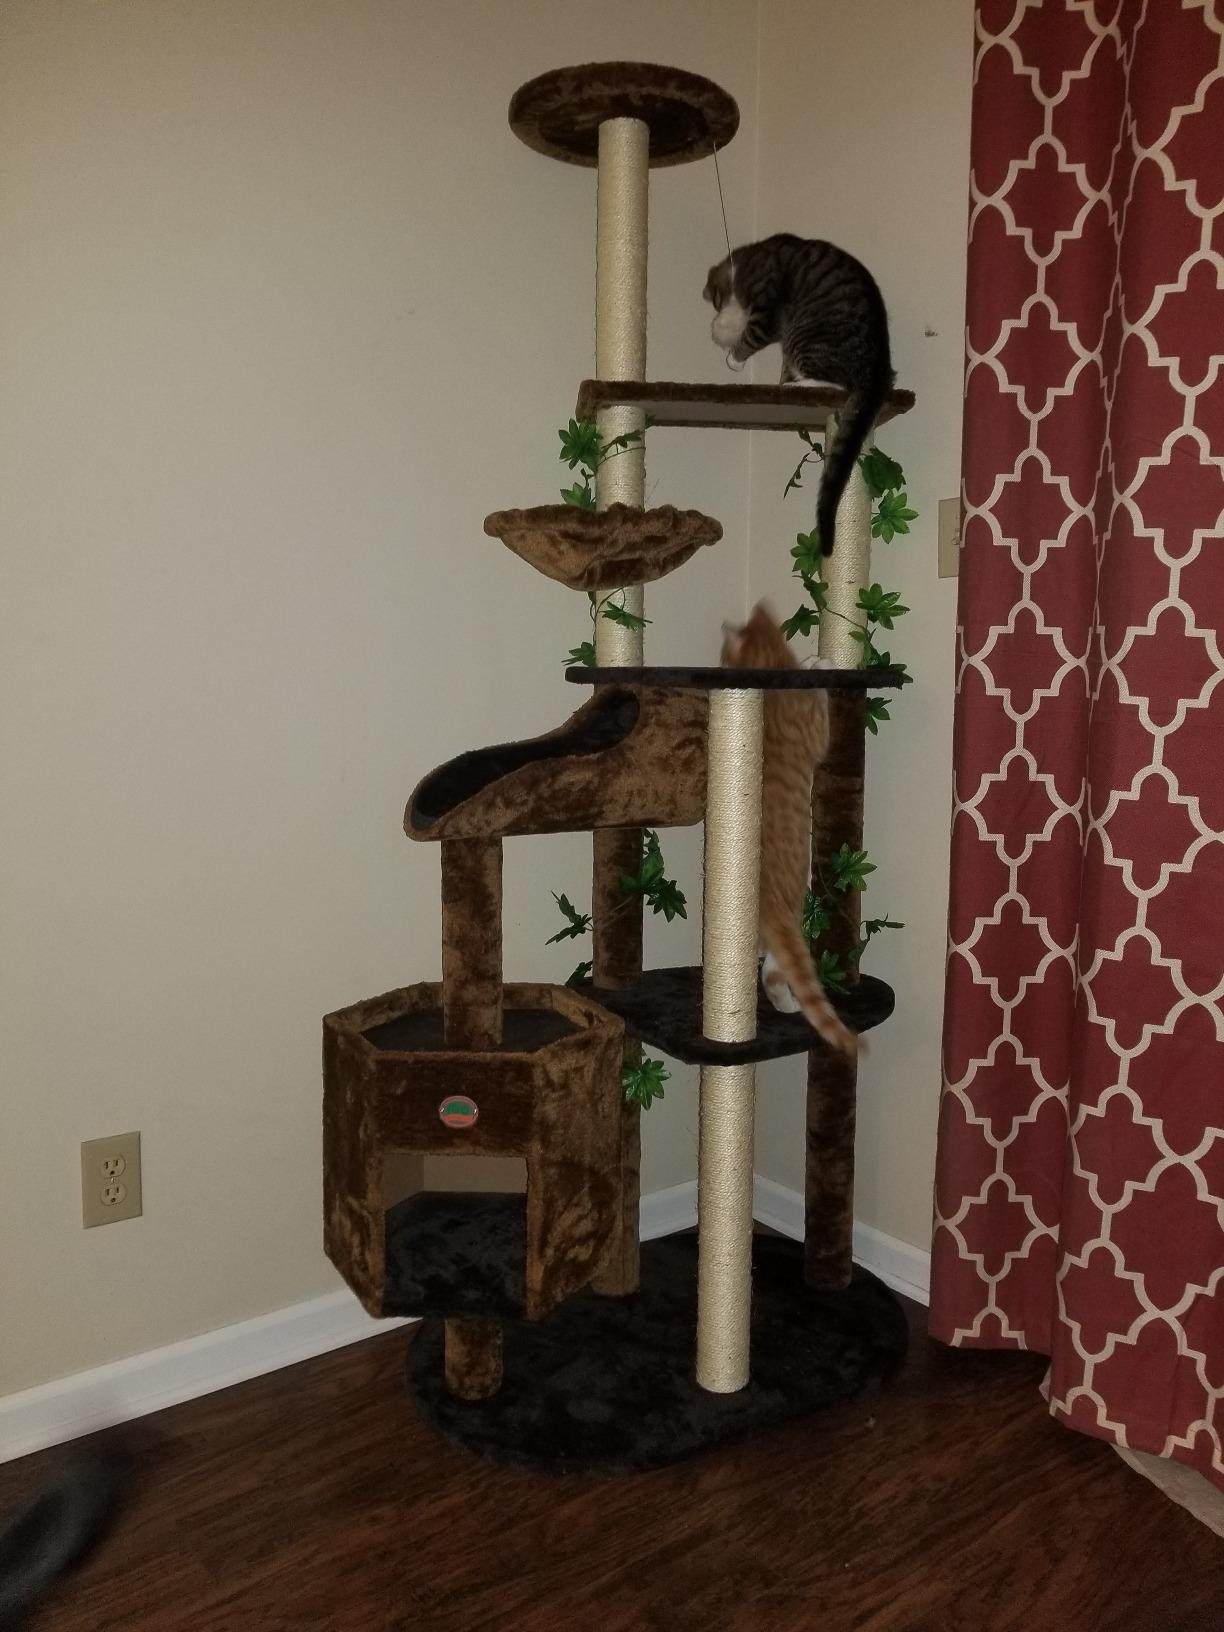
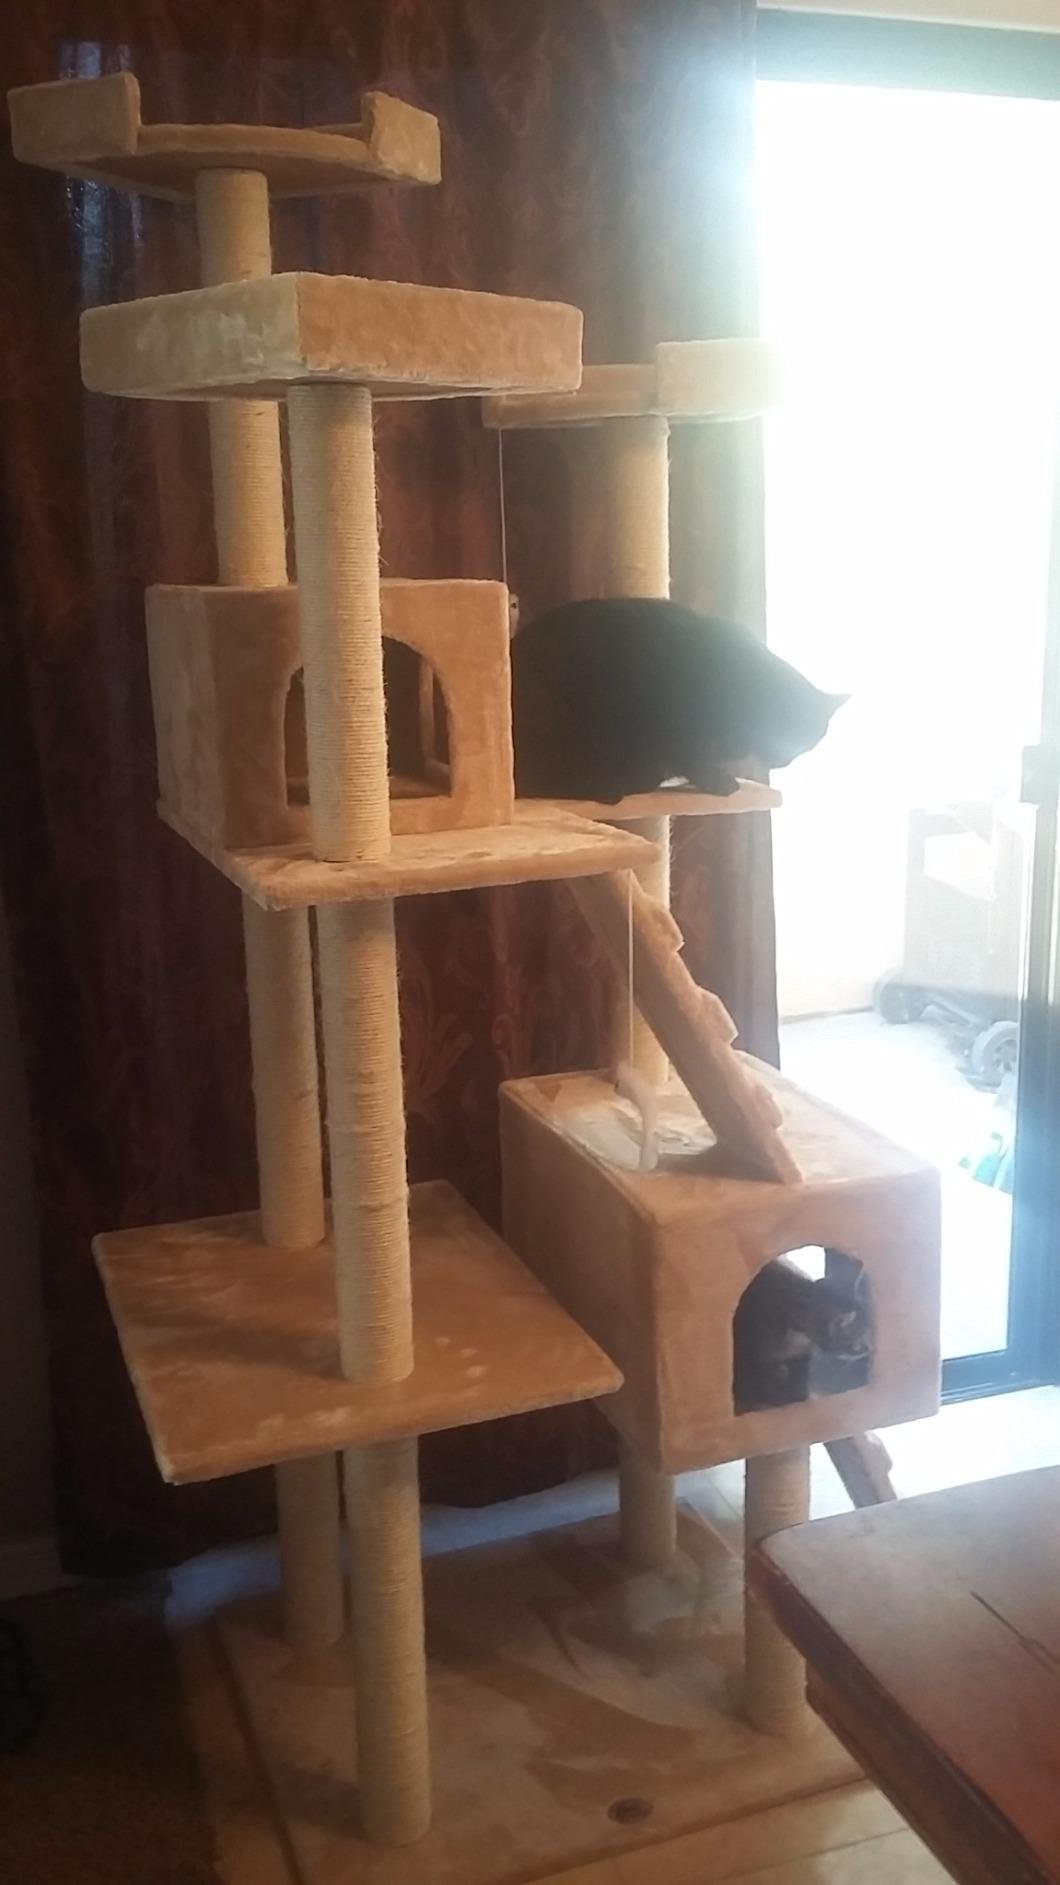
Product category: items_cat tree
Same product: no